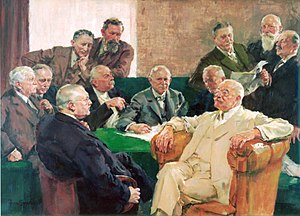
I.G. Farben
Bestyrelsen i I.G. Farben, "Der Rat der Götter" ("Gudernes Råd"), maleri af Hermann Gröber (1926).
I.G. Farben, var en tysk kemi- og medicinalkoncern, bestående af medicinalselskaberne Bayer og Hoechst, kemiselskabet BASF, samt en række mindre selskaber.